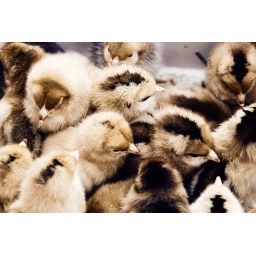
Bunch of chickens in a box at my friend's house.